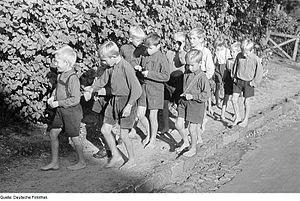
Le plan Marshall était un programme américain de prêts accordés aux différents États de l'Europe pour aider à la reconstruction des villes et des installations bombardées lors de la Seconde Guerre mondiale. Ces prêts étaient assortis de la condition d'importer pour un montant équivalent d'équipements et de produits américains. En quatre ans, les États-Unis prêtent à l'Europe 16,5 milliards de dollars.